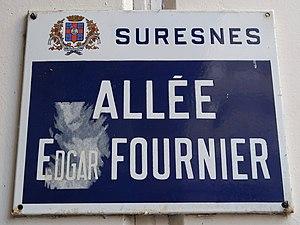
Plaque de l'allée Edgar-Fournier à Suresnes (Hauts-de-Seine).
L'histoire de Suresnes, commune de la banlieue ouest de Paris, est particulièrement liée à sa position géographique singulière, entre la Seine et le mont Valérien, l'un des points les plus élevés de l'agglomération parisienne. Ses activités économiques se développent ainsi historiquement en lien avec cet environnement, de la pêche sur le fleuve, en passant par la culture de la vigne sur les coteaux, l'industrie automobile et aéronautique le long de la Seine et, depuis la création du centre d'affaires de La Défense dans les communes voisines de Courbevoie et de Puteaux, par l'accueil de sièges de grandes entreprises.